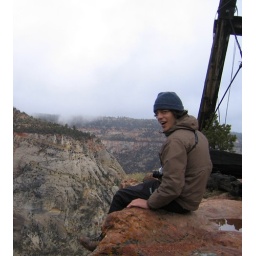
Yup, 2500 ft to the canyon floor and we're hanging out legs over the edge.